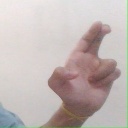
अक्षर: आ